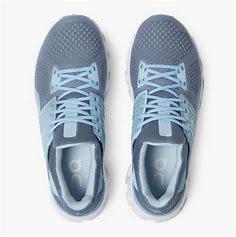
Brand: ON
Model: Cloudswift